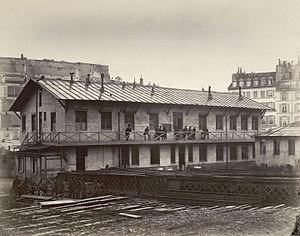
Locaux de l’agence Garnier sur le chantier de construction de l’Opéra de Paris, rue Neuve des Mathurins.
L’opéra Garnier, ou palais Garnier, est un théâtre national qui a la vocation d'être une académie de musique, de chorégraphie et de poésie lyrique ; il est un élément majeur du patrimoine du 9ᵉ arrondissement de Paris et de la capitale. Il est situé place de l'Opéra, à l'extrémité nord de l'avenue de l'Opéra et au carrefour de nombreuses voies. Il est accessible par le métro, par le RER et par le bus. L'édifice s'impose comme un monument particulièrement représentatif de l'architecture éclectique et du style historiciste de la seconde moitié du XIXᵉ siècle. Sur une conception de l’architecte Charles Garnier retenue à la suite d’un concours, sa construction, décidée par Napoléon III dans le cadre des transformations de Paris menées par le préfet Haussmann et interrompue par la guerre de 1870, fut reprise au début de la Troisième République, après la destruction par incendie de l’opéra Le Peletier en 1873. Le bâtiment est inauguré le 5 janvier 1875 par le président Mac Mahon sous la IIIᵉ République.